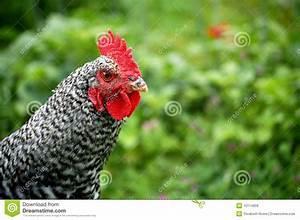
chicken